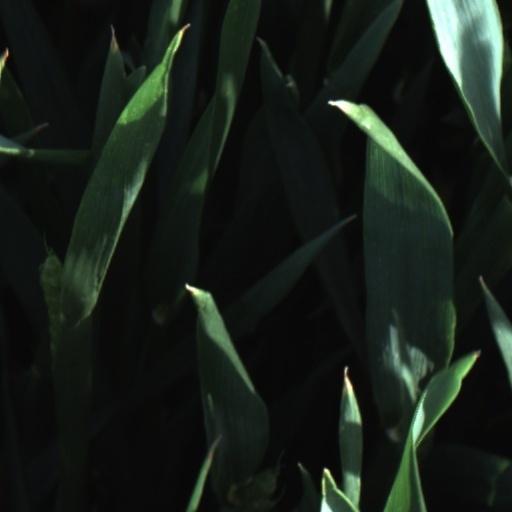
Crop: wheat